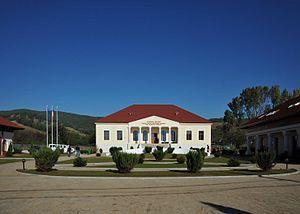
Villa du Général Berthelot dans le village roumain qui porte son nom, 2010
General Berthelot est une commune du județ de Hunedoara en Roumanie.
Les expressions noblesse roumaine ou aristocratie roumaine désignent l'ensemble des personnes faisant partie des classes privilégiées, détentrices de la terre et de franchises spécifiques appelées jus valachicum, initialement d'origine roumaine et de confession orthodoxe, ayant gouverné les « valachies » essentiellement dans les trois principautés où vivaient les roumanophones, à savoir la Transylvanie, la Valachie et la Moldavie.
Le baron Franz Nopcsa von Felső-Szilvás, né le 3 mai 1877 à Négyfalu et mort le 25 avril 1933 à Vienne, est un aventurier transylvain, à la fois paléontologue, géologue, ethnologue de renom et agent secret austro-hongrois. Il est l'un des fondateurs de la paléoécologie et de l'albanologie.